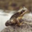
Label: frog